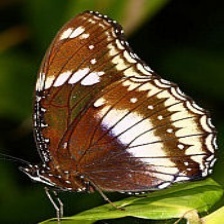
Species: GREAT EGGFLY